Väino Reinart

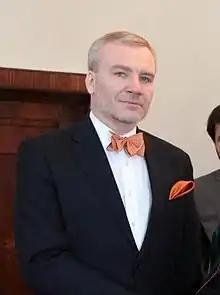
Reinart in 2012

Väino Reinart (born 28 December 1962 in Kuressaare) is an Estonian diplomat.